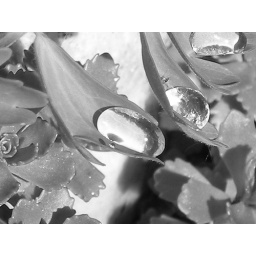
Water droplets in black and white